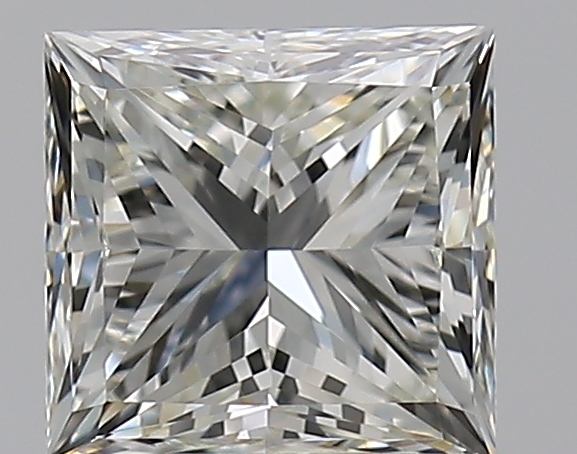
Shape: princess
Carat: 0.76
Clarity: VVS2
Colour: K
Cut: VG
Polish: EX
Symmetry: VG
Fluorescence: N
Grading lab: GIA
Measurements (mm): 4.93 x 4.8 x 3.64